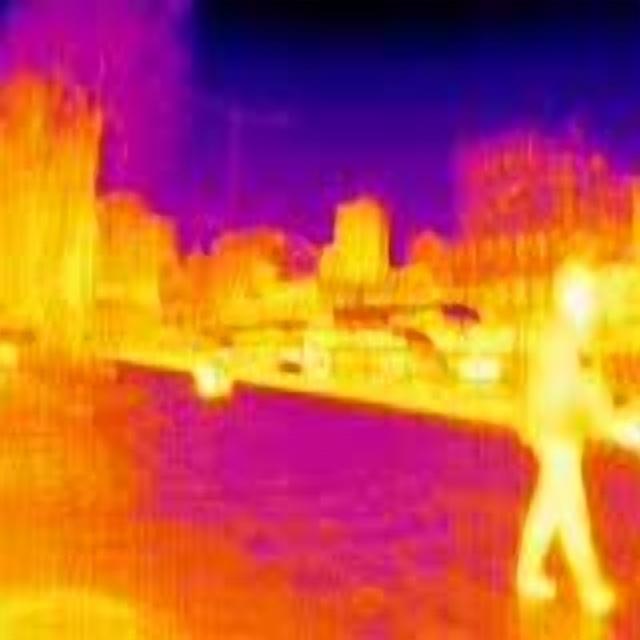
Detected objects:
label: person